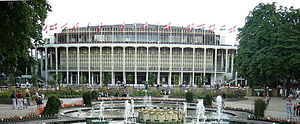
Hans Hansen (arkitekt) / Værker
Tivolis Koncertsal
Hans Hansen var en dansk arkitekt og modstandsmand.